Dina Kaminskaya

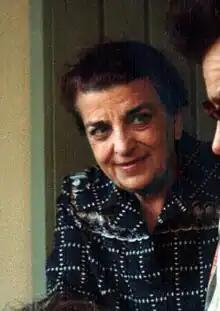
Dina Kaminskaya in Munich, 1978

Dina Isaakovna Kaminskaya (13 January 1919, Yekaterinoslav – 7 July 2006, Falls Church, Virginia) was a lawyer and human rights activist in the Soviet Union who was forced to emigrate in 1977 to avoid arrest. She and her husband moved to the United States. She was born to Jewish family in Yekaterinoslav.